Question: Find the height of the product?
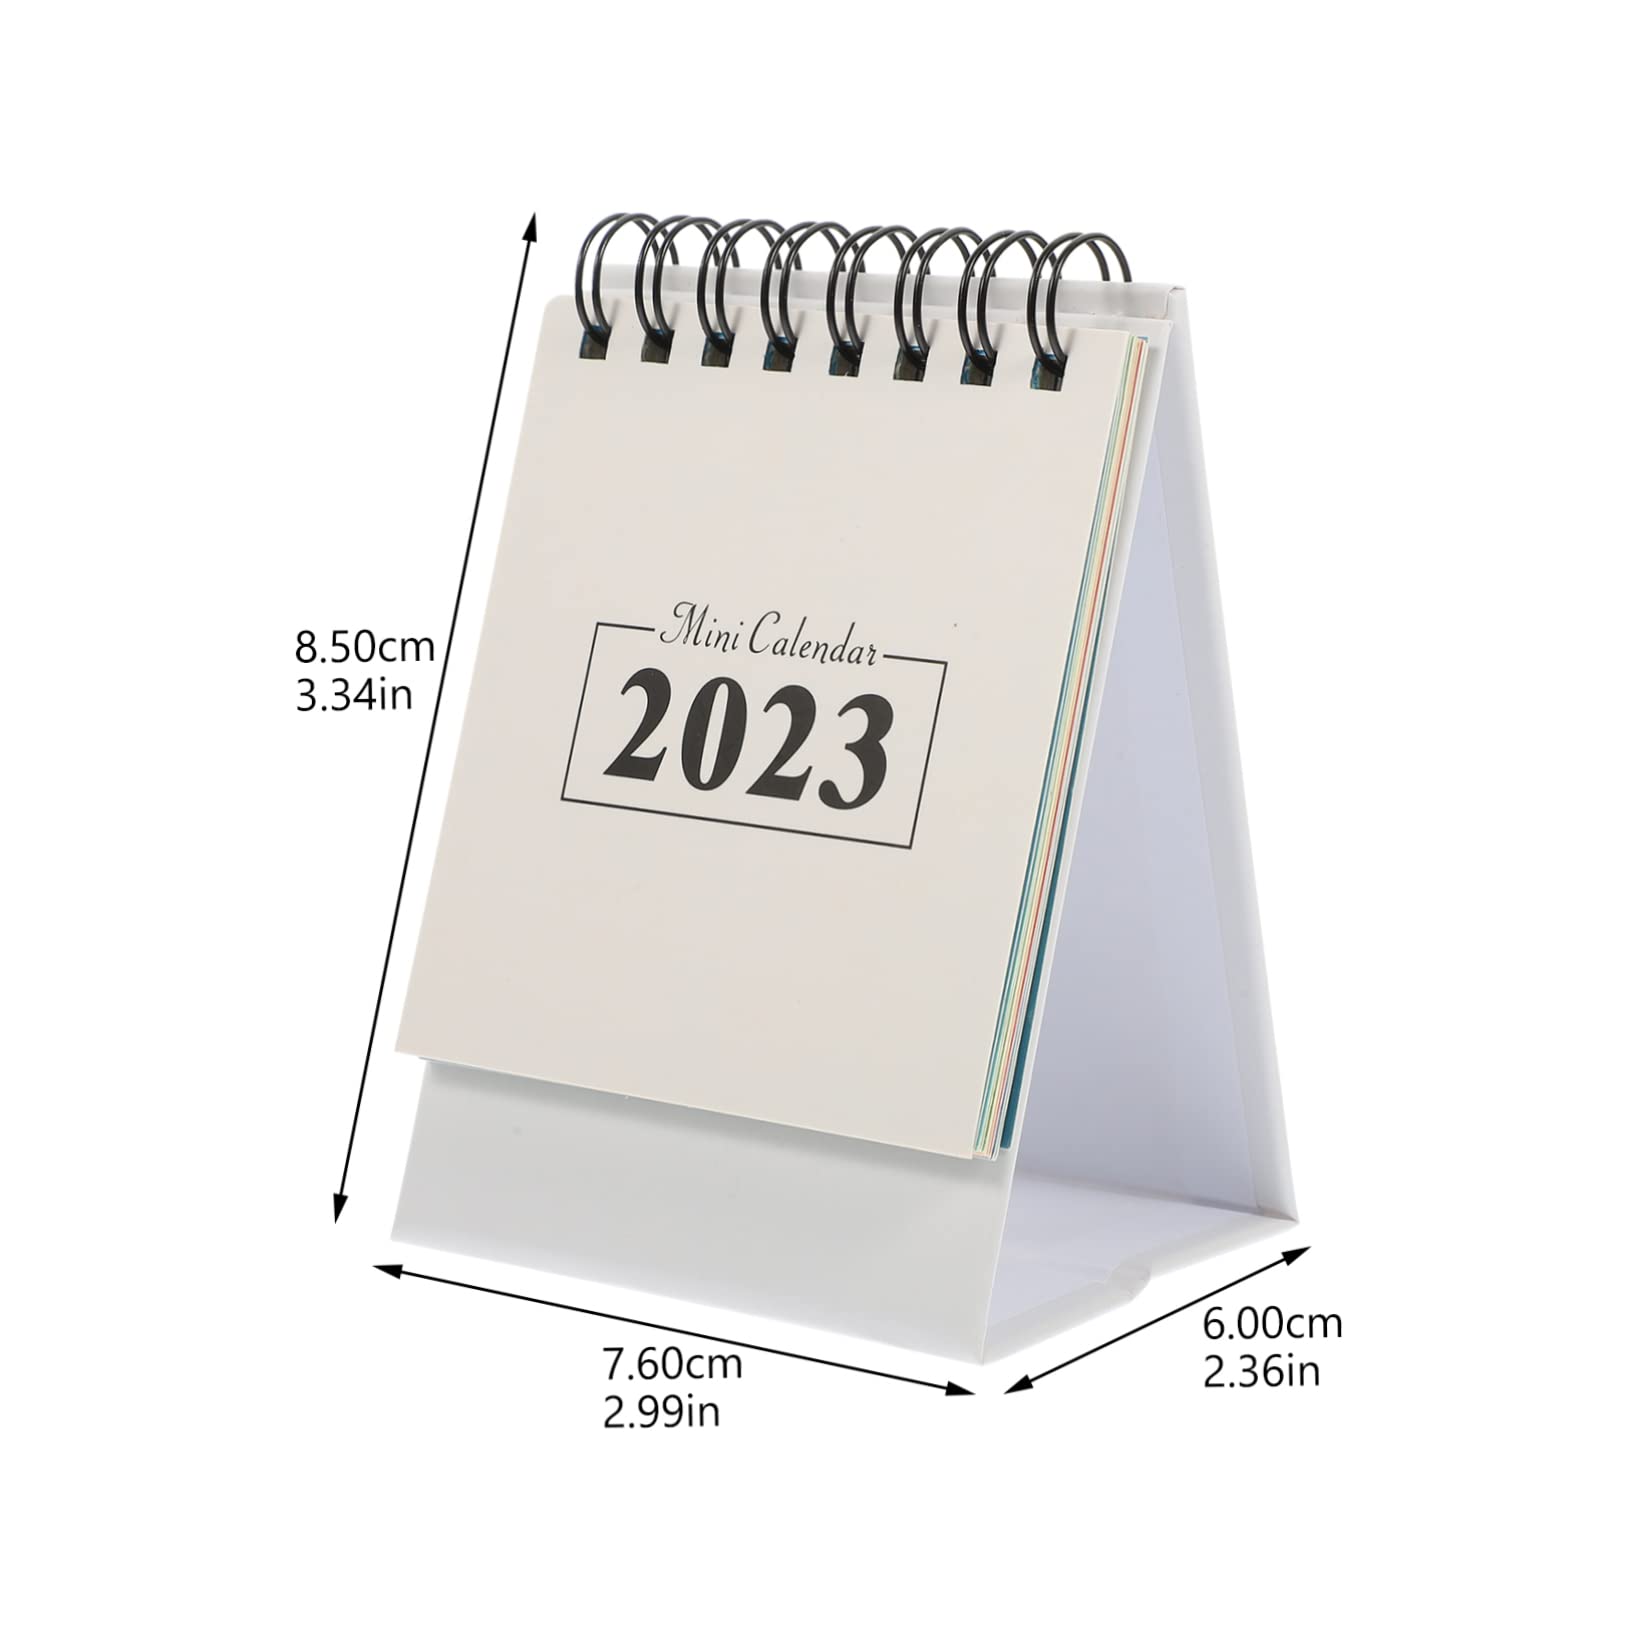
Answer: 3.34 inch